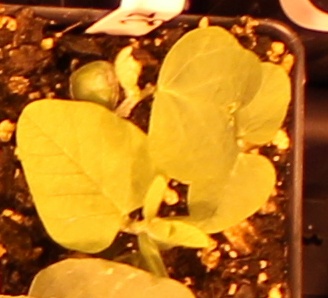
Label: Soybean